History of Australia

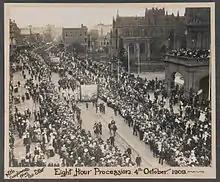
Procession in support of an eight-hour work day, George Street, Sydney, 4 October 1909

Falling wool prices and the collapse of a speculative property bubble in Melbourne heralded the end of the long boom. A number of major banks suspended business and the economy contracted by 20 per cent from 1891 to 1895. Unemployment rose to almost a third of the workforce. The depression was followed by the "Federation Drought" from 1895 to 1903.